Honda in Formula One

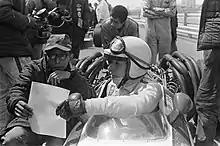
John Surtees and Yoshio Nakamura at the 1968 Dutch Grand Prix

In only their second year of competition, Honda reached the top step of the podium with Ginther's win in the RA272 at the 1965 Mexican Grand Prix. For the new 3.0 L rules from 1966, Honda introduced the Honda RA273. Although the RA273's engine was a well-designed, V12, the car was let down by a relatively heavy and unwieldy in-house chassis. Honda returned to the winner's circle in 1967 with the new Honda RA300, driven by John Surtees. This won the 1967 Italian Grand Prix in only its first Formula One race. The RA300 chassis was partly designed by Lola in the UK, and this resulted in the car being nicknamed the "Hondola" by the motoring press. The team finished fourth in the constructors' championship, despite Surtees being their only driver during the season, while Surtees finished fourth in the drivers' championship.